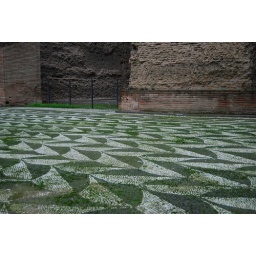
The baths were originally covered from floor to ceiling in mosaics. Now only some on the ground remain.